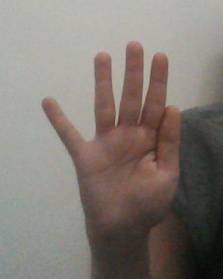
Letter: sheen